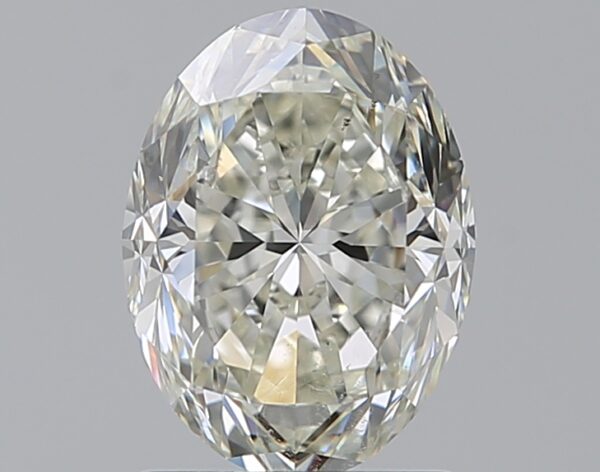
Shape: oval
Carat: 1.5
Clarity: SI1
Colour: K
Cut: FG
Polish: EX
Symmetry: EX
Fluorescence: F
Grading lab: GIA
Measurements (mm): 8.07 x 6.01 x 4.32